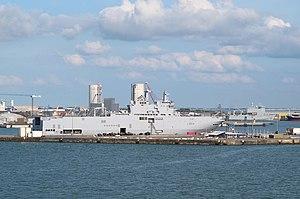
Le porte-hélicoptères Tonnerre (L9014) et le LSD Lyme Bay (L3007) au port de La Rochelle 1er juin 2018.
Le grand port maritime de La Rochelle Pallice, issu de la transformation du port autonome de La Rochelle est le port de commerce de la ville de La Rochelle. Il se classe au 6ᵉ rang des grands ports maritimes de France en tonnage de marchandises, 1ᵉʳ port européen pour l'importation de grumes et 1ᵉʳ port français pour l'importation de produits forestiers et pâtes à papier. Il représente plus de 85 % des échanges de marchandises du transport maritime de la région.